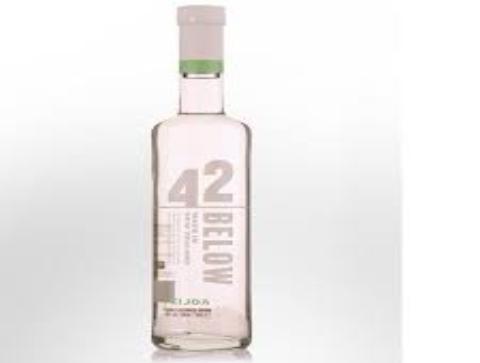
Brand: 42 Below
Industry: Food